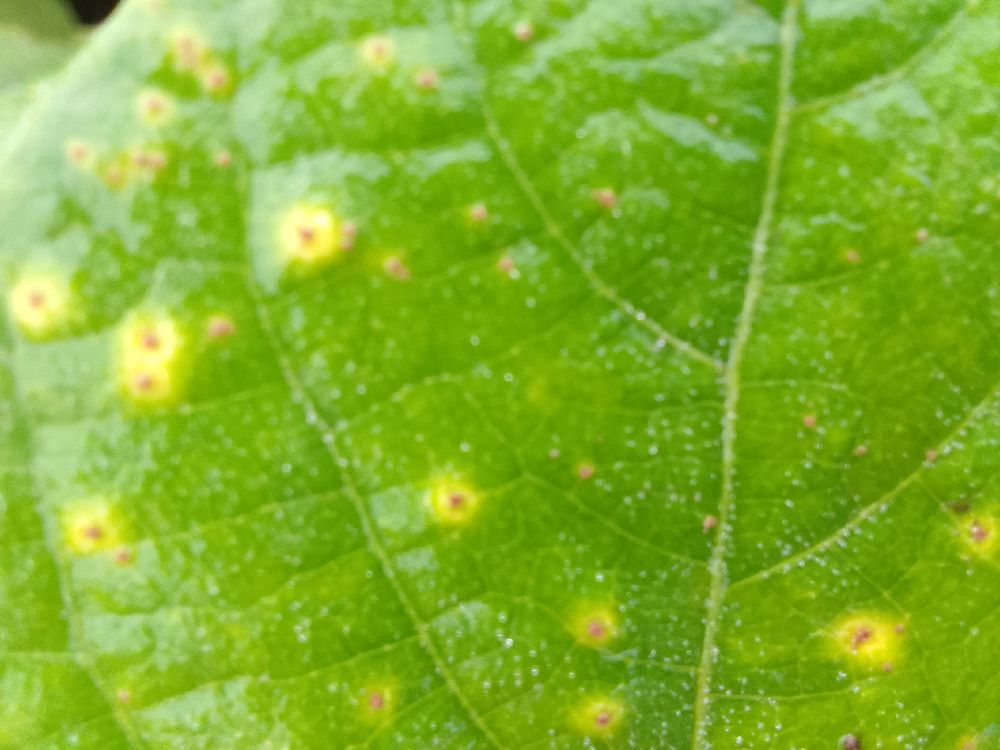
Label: rust